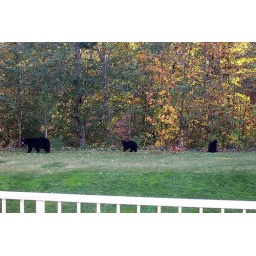
Mum and baby black bears in our back garden